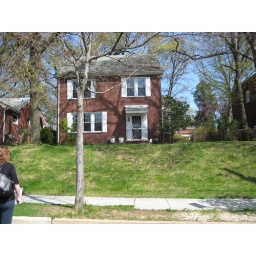
Possible house in the Hillcrest neighborhoodCons: no driveway/garage, only street parking, and front yard is on an incline.